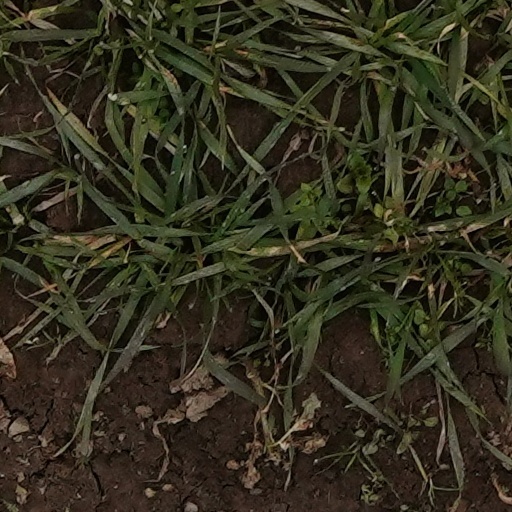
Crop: wheat